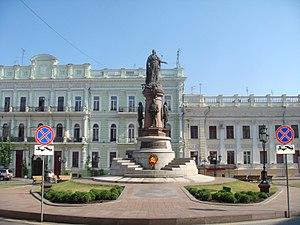
Odessa est une ville portuaire d'Ukraine, sur la mer Noire, et la capitale administrative de l'oblast d'Odessa. Sa population s'élevait à 1 011 494 habitants en 2018. Elle a été fondée en 1794 ex nihilo comme ville nouvelle par l'impératrice russe Catherine II et, de fait, a attiré dès le début un nombre considérable d'immigrés de tout l'Empire et des pays avoisinants.